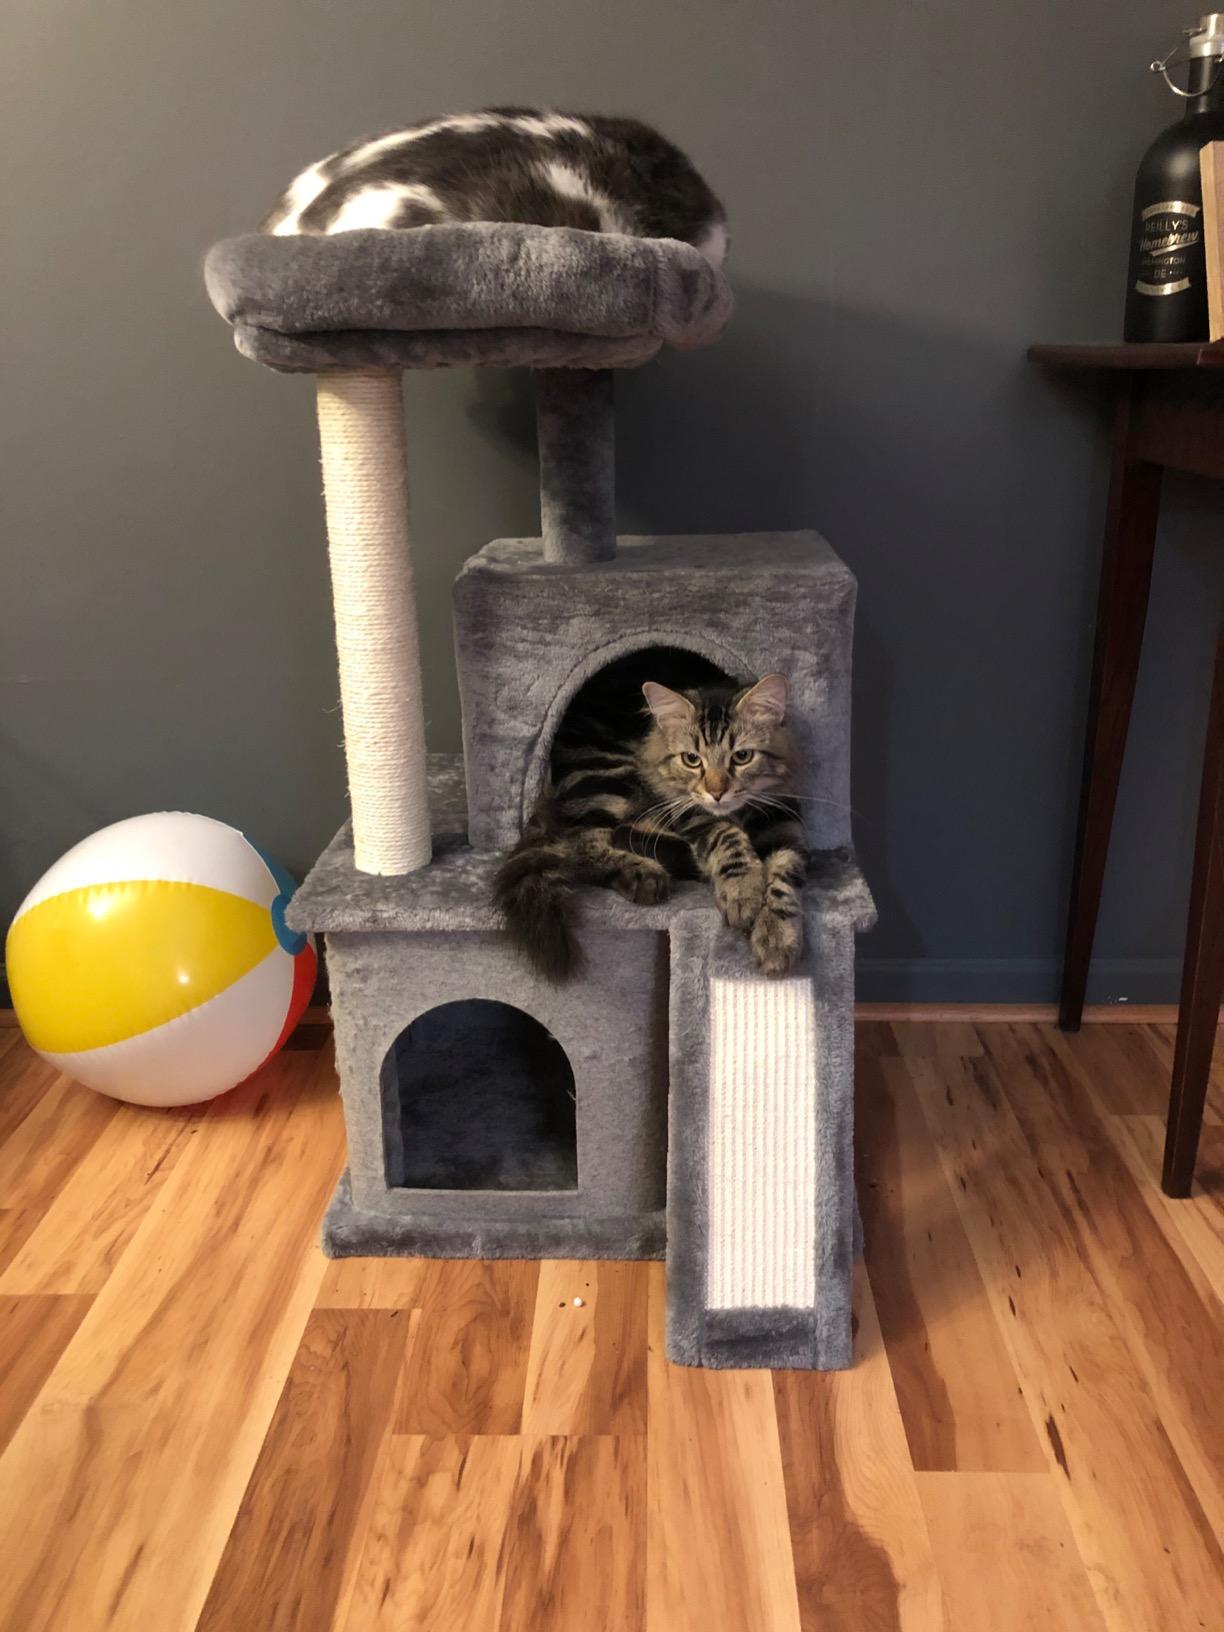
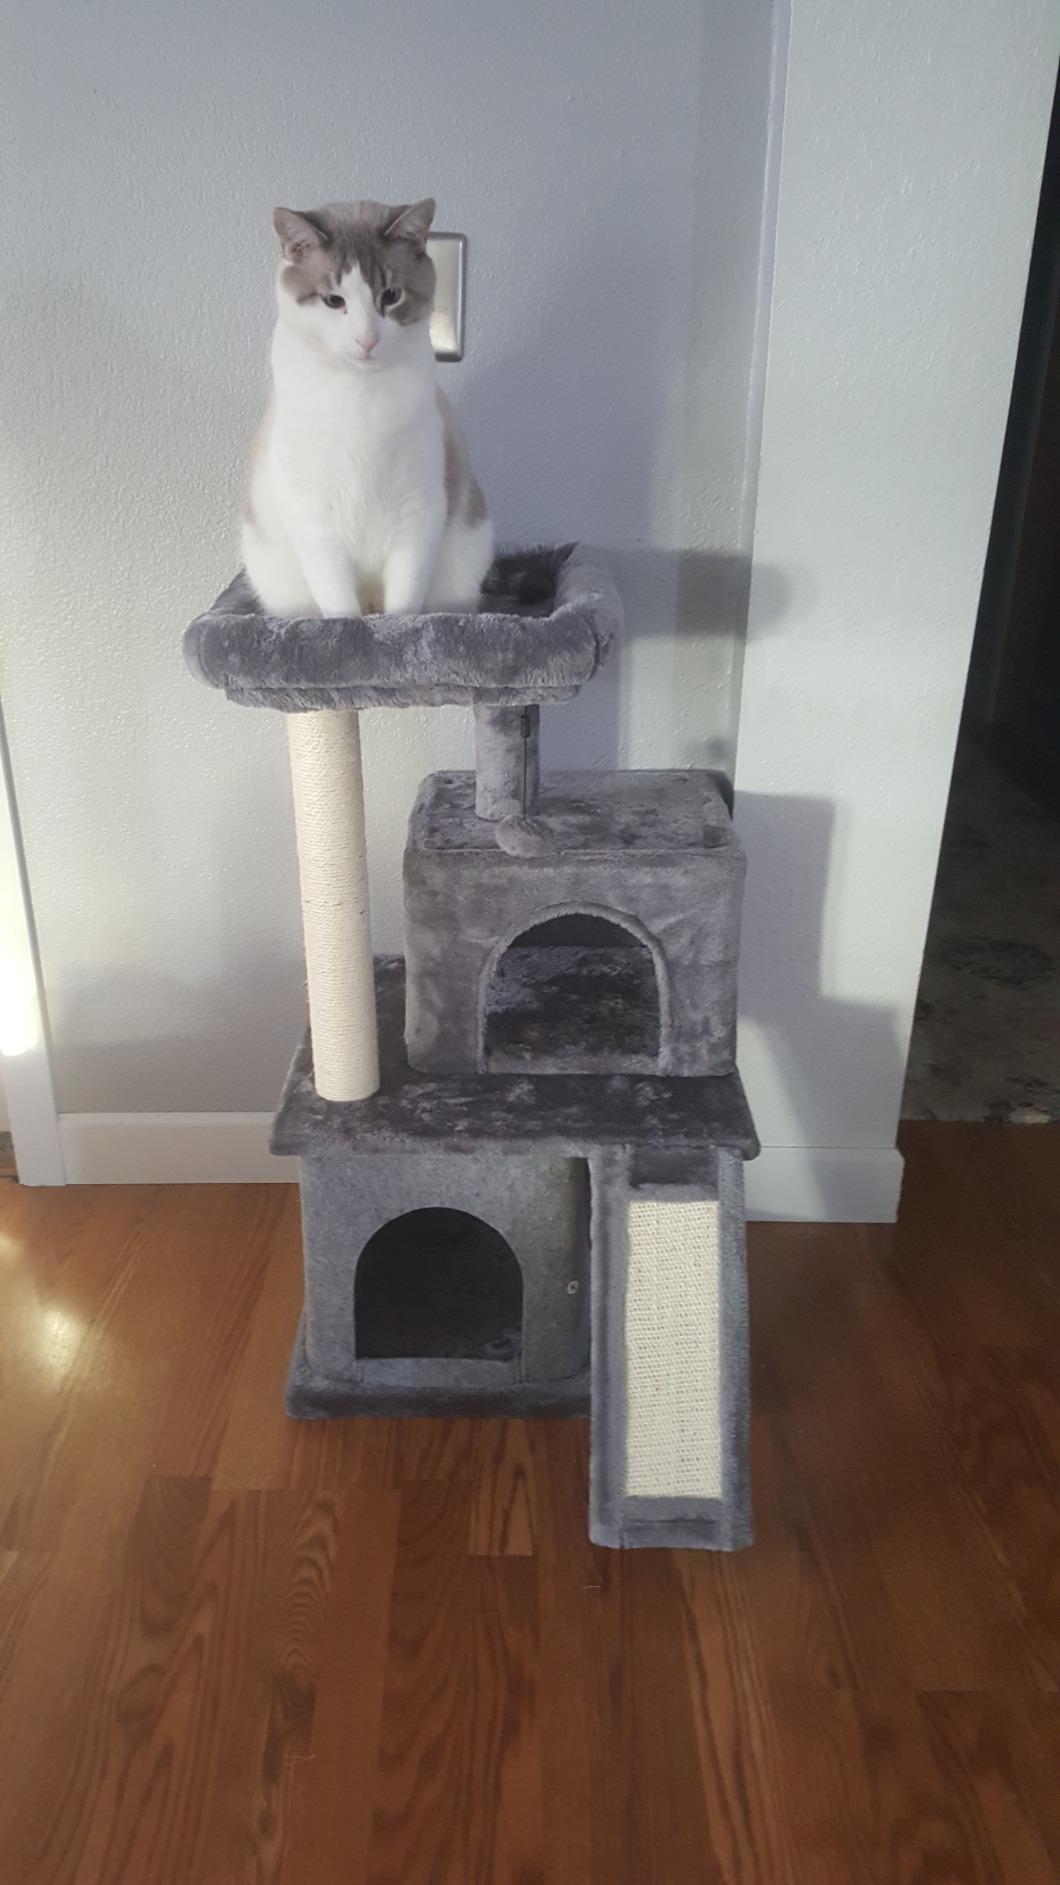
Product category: items_cat tree
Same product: yes